Frankenstein Must Be Destroyed

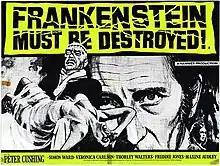
Theatrical release poster by Tom Chantrell

Frankenstein Must Be Destroyed is a 1969 British horror film directed by Terence Fisher for Hammer Films, starring Peter Cushing, Freddie Jones, Veronica Carlson and Simon Ward. The film is the fifth in a series of Hammer films focusing on Baron Victor Frankenstein, who, in this entry, terrorises those around him in a bid to uncover the secrets of Dr. Frederick Brandt, a former associate confined to a lunatic asylum.